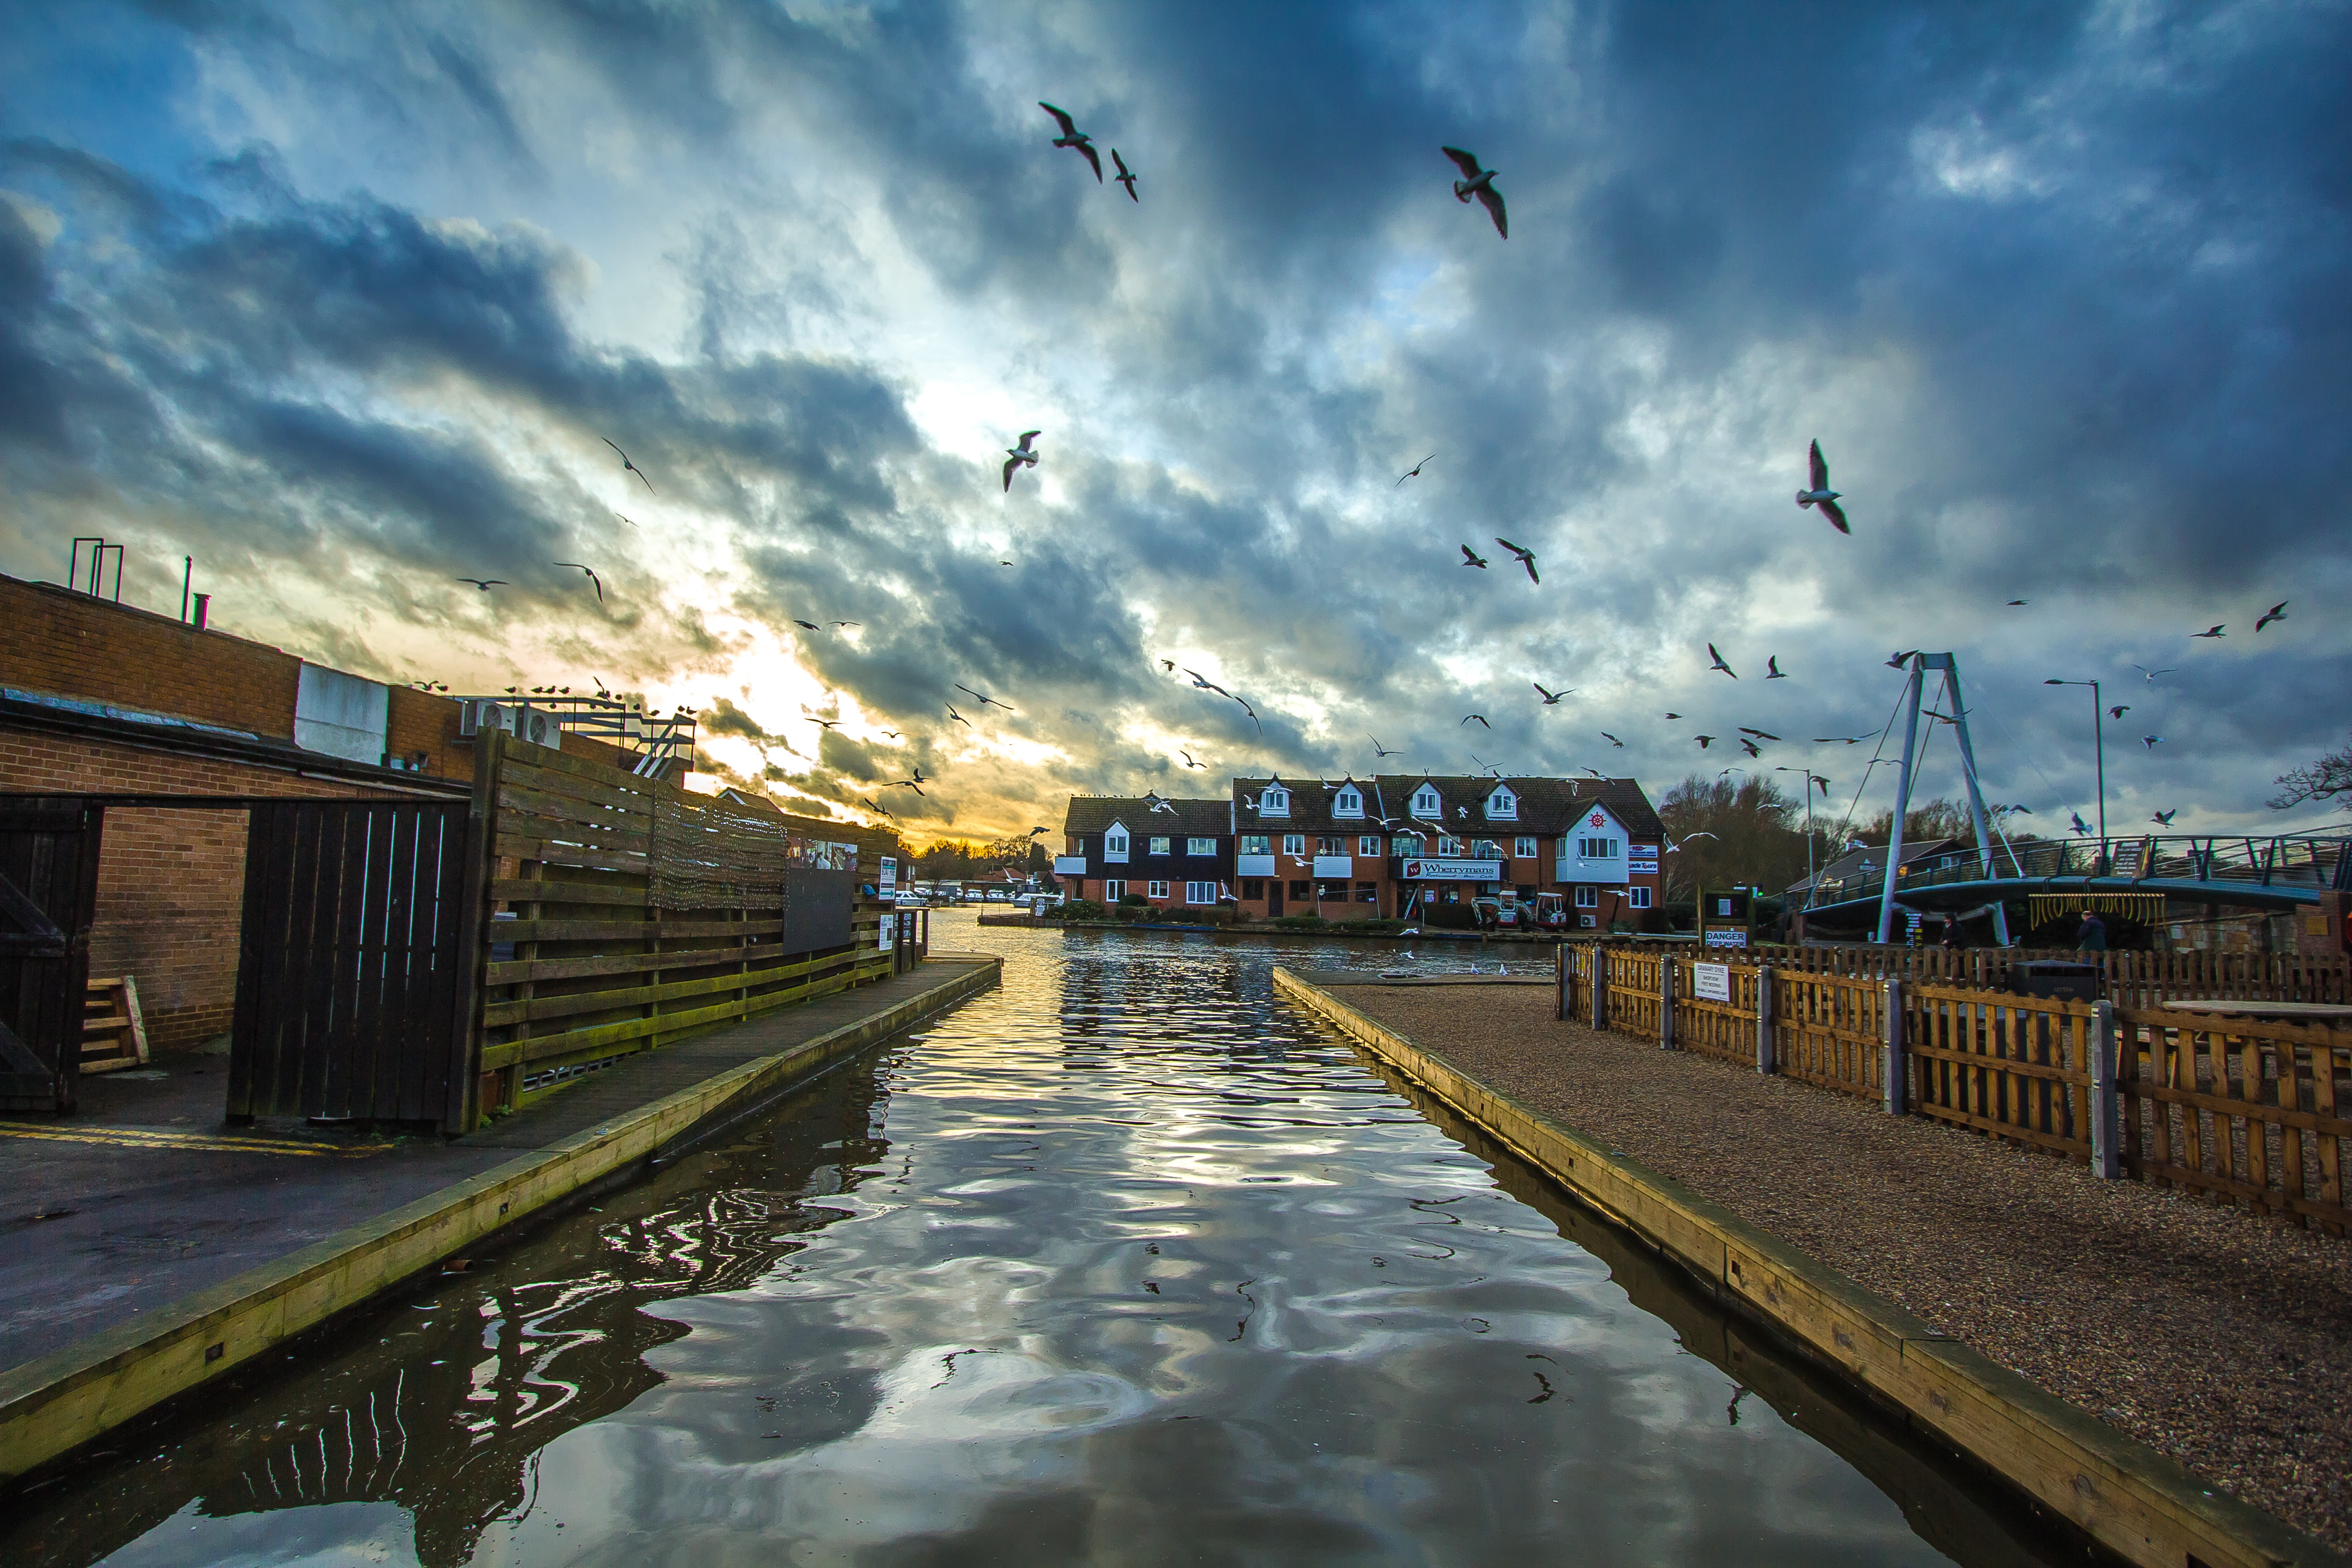
sea, coast, water, cloud, sky, sunset, sunlight, morning, city, pier, river, canal, walkway, cityscape, dusk, evening, reflection, waterway, body of water, in the evening, england, wroxham, urban area